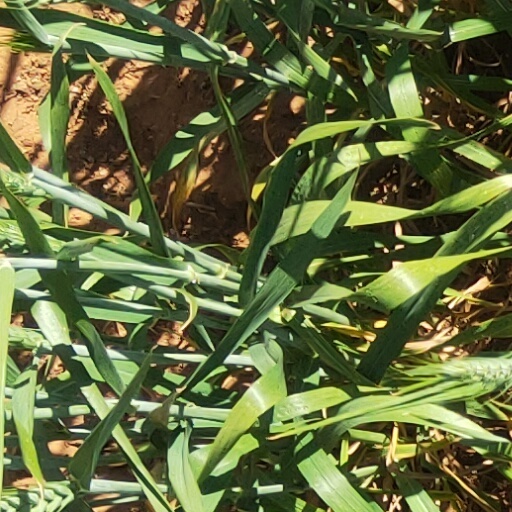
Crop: wheat